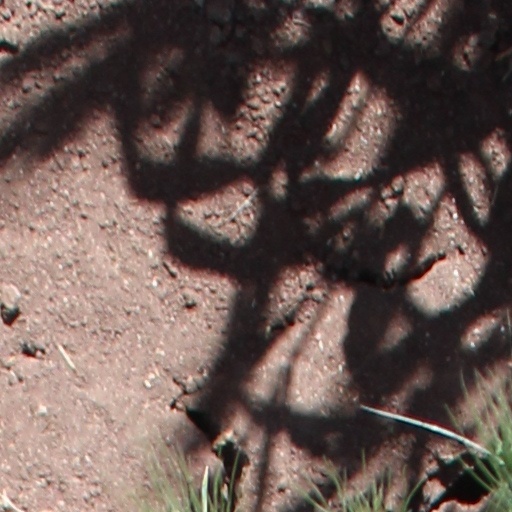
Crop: wheat